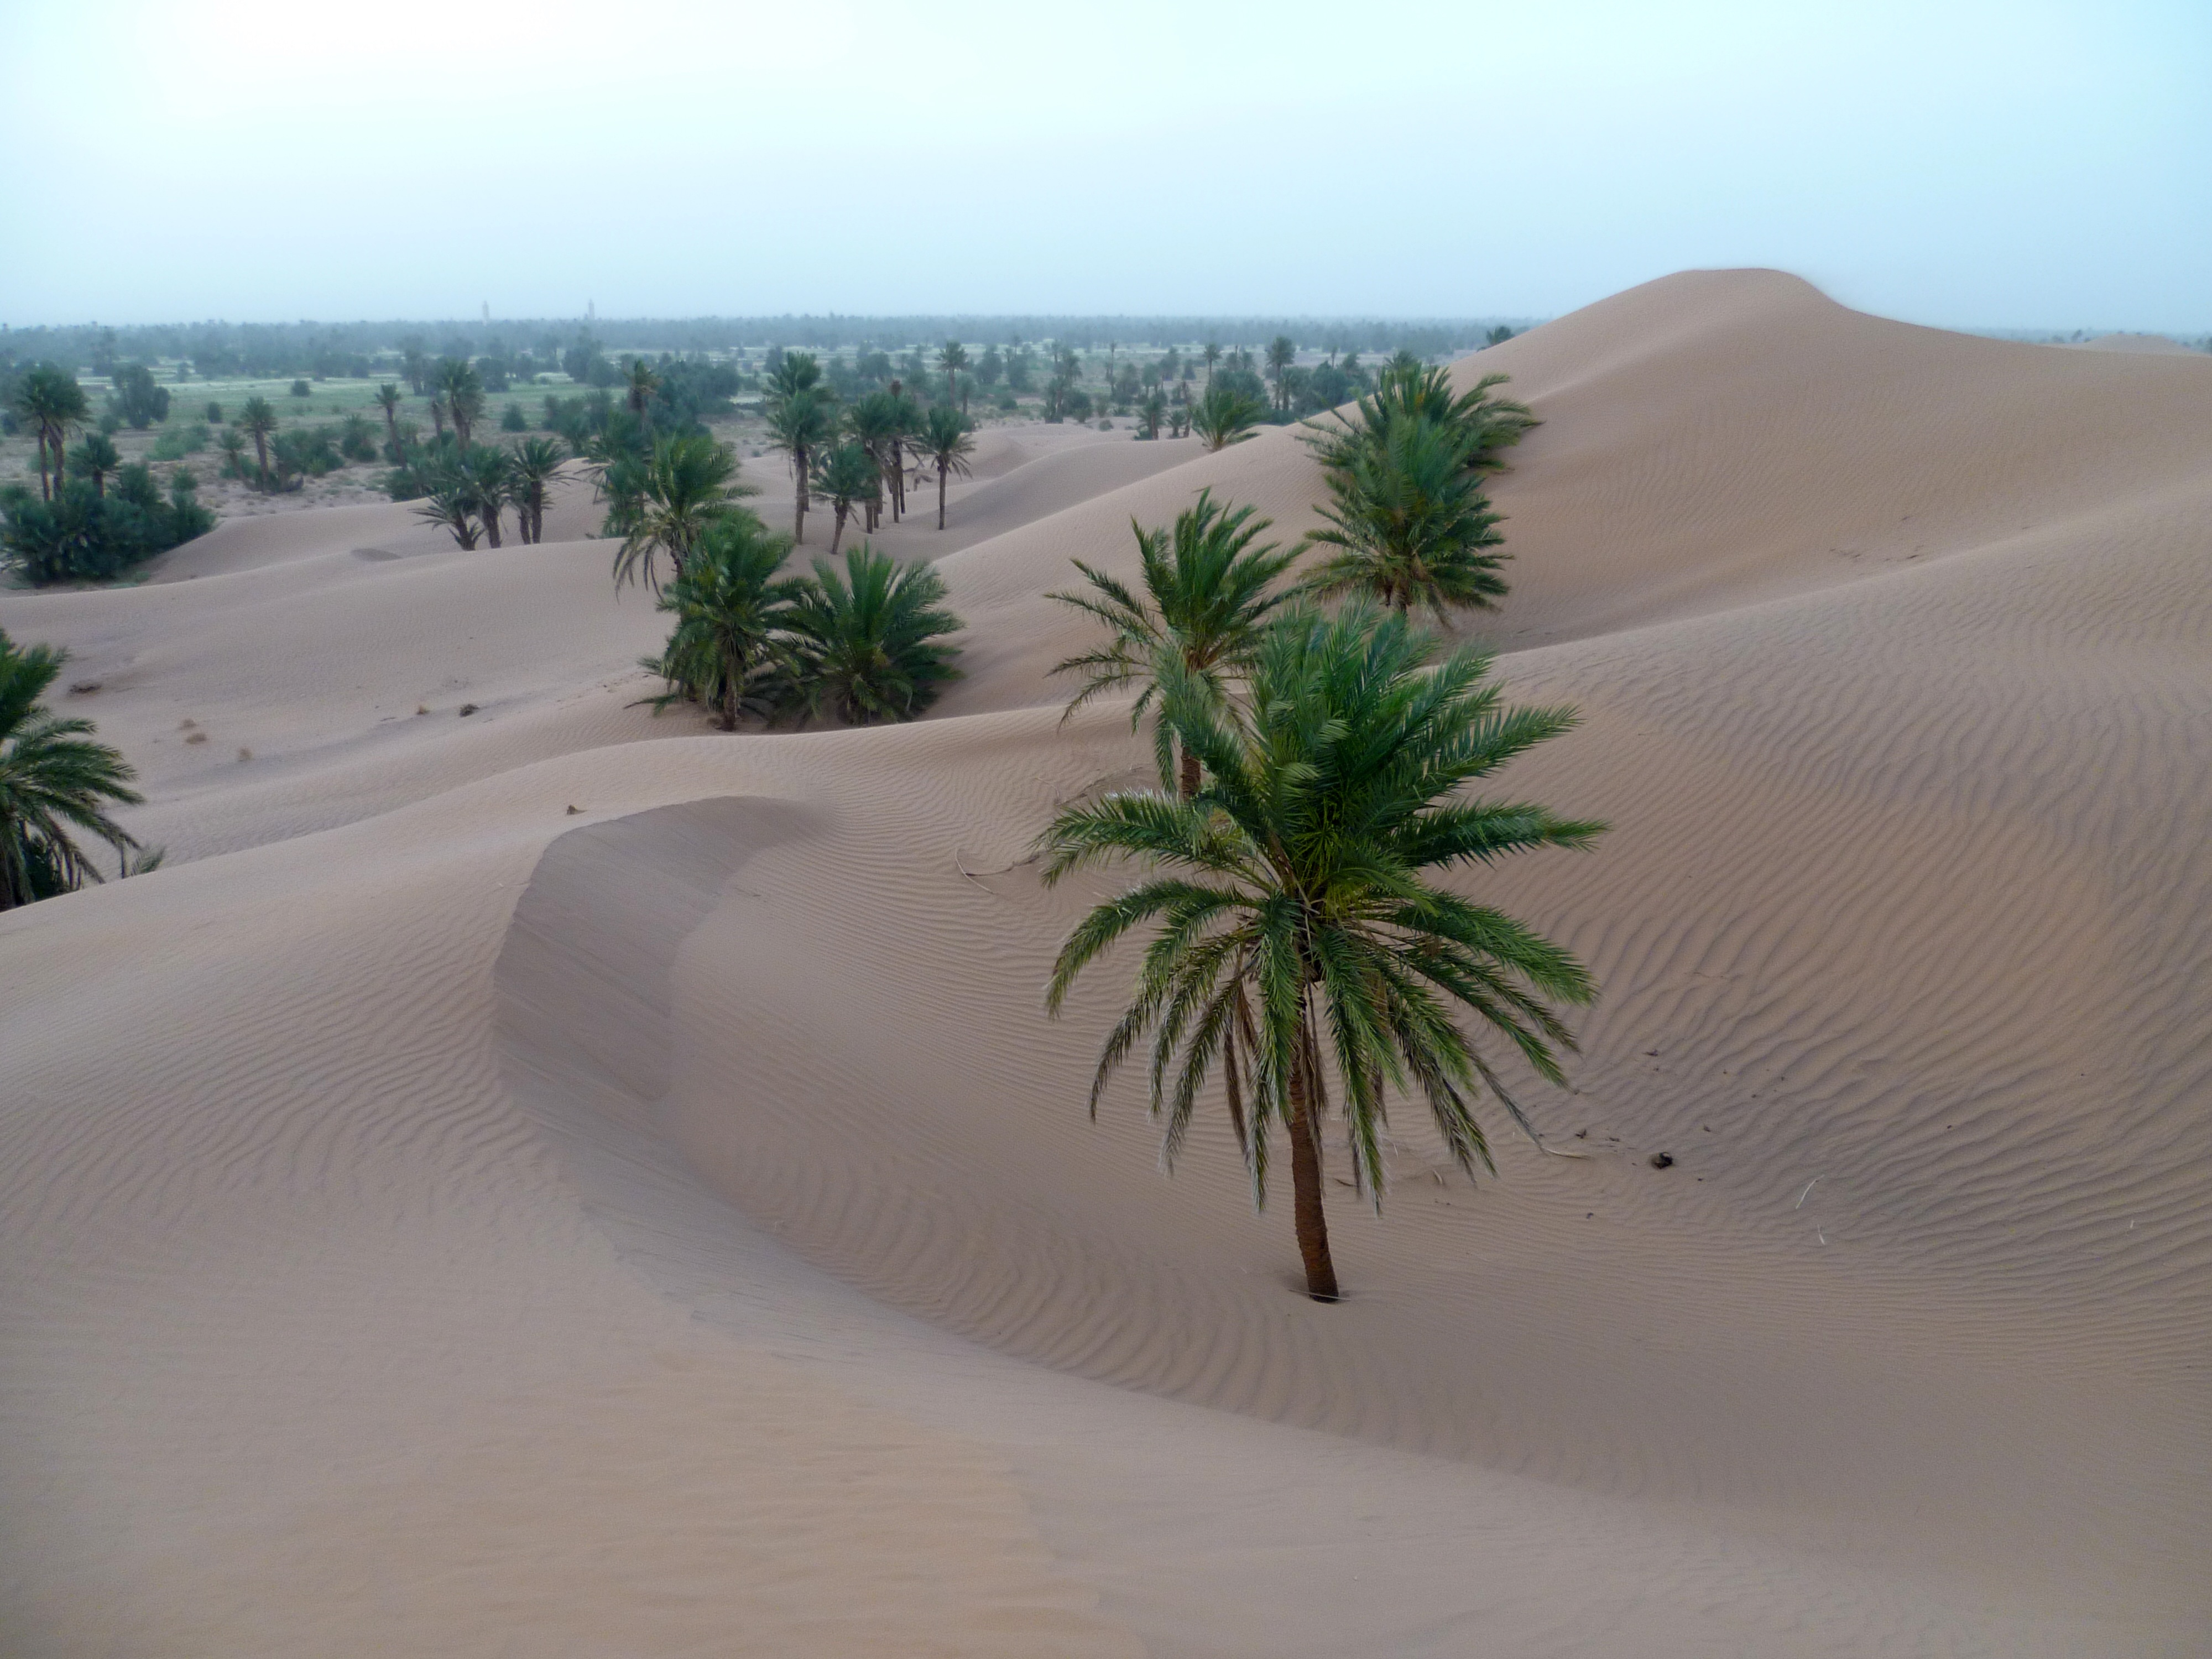
landscape, sand, desert, dune, palm, soil, material, dunes, morocco, habitat, ecosystem, sahara, wadi, landform, erg, natural environment, geographical feature, aeolian landform